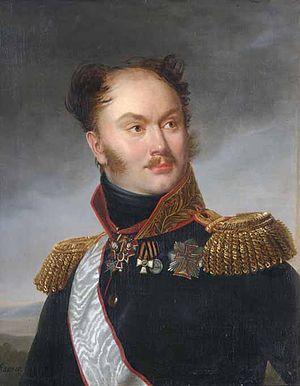
Cet article liste toutes les personnes condamnées après l’insurrection décabriste en décembre 1825.